Sam Himmelfarb

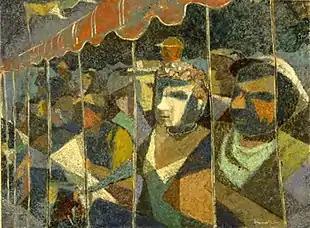
Sam Himmelfarb, "Front Row at the Beach", oil on canvas, 24" x 36", 1955

Himmelfarb's art evolved throughout his five-decade career, from Ashcan School-influenced urban realism in the 1920s, through more expressionist work in the 1940s and 1950s, to increasingly abstract paintings in the 1960s and 1970s that incorporated Abstract expressionist and Pop influences. Certain concerns, however, remained consistent in his work: a modernist visual aesthetic dedicated to the notion of the integrated artwork; subject matter rooted, even in his more abstract work, to narrative and the objective world; and a preoccupation with scenes celebrating ordinary people and everyday life. Curator Rene Paul Barilleaux suggests that Himmelfarb engages viewers through common, recognizable experiences "transformed into dynamically rendered and visually charged images." In interviews, Himmelfarb explained, "I record the unprogrammed, the unglorified, the casual human scene […] a tune in praise of the unspectacular.”